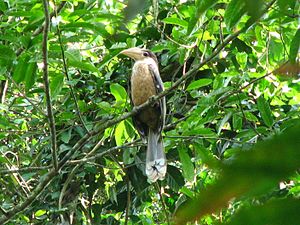
Lys hornnæb
Lys hornnæb er en næsehornsfugl, der lever i det sydøstlige Asien.